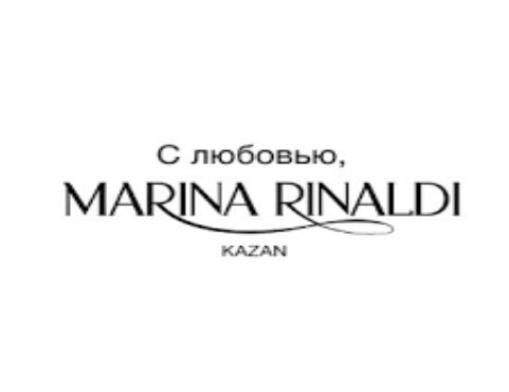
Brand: marina rinaldi
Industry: Clothes